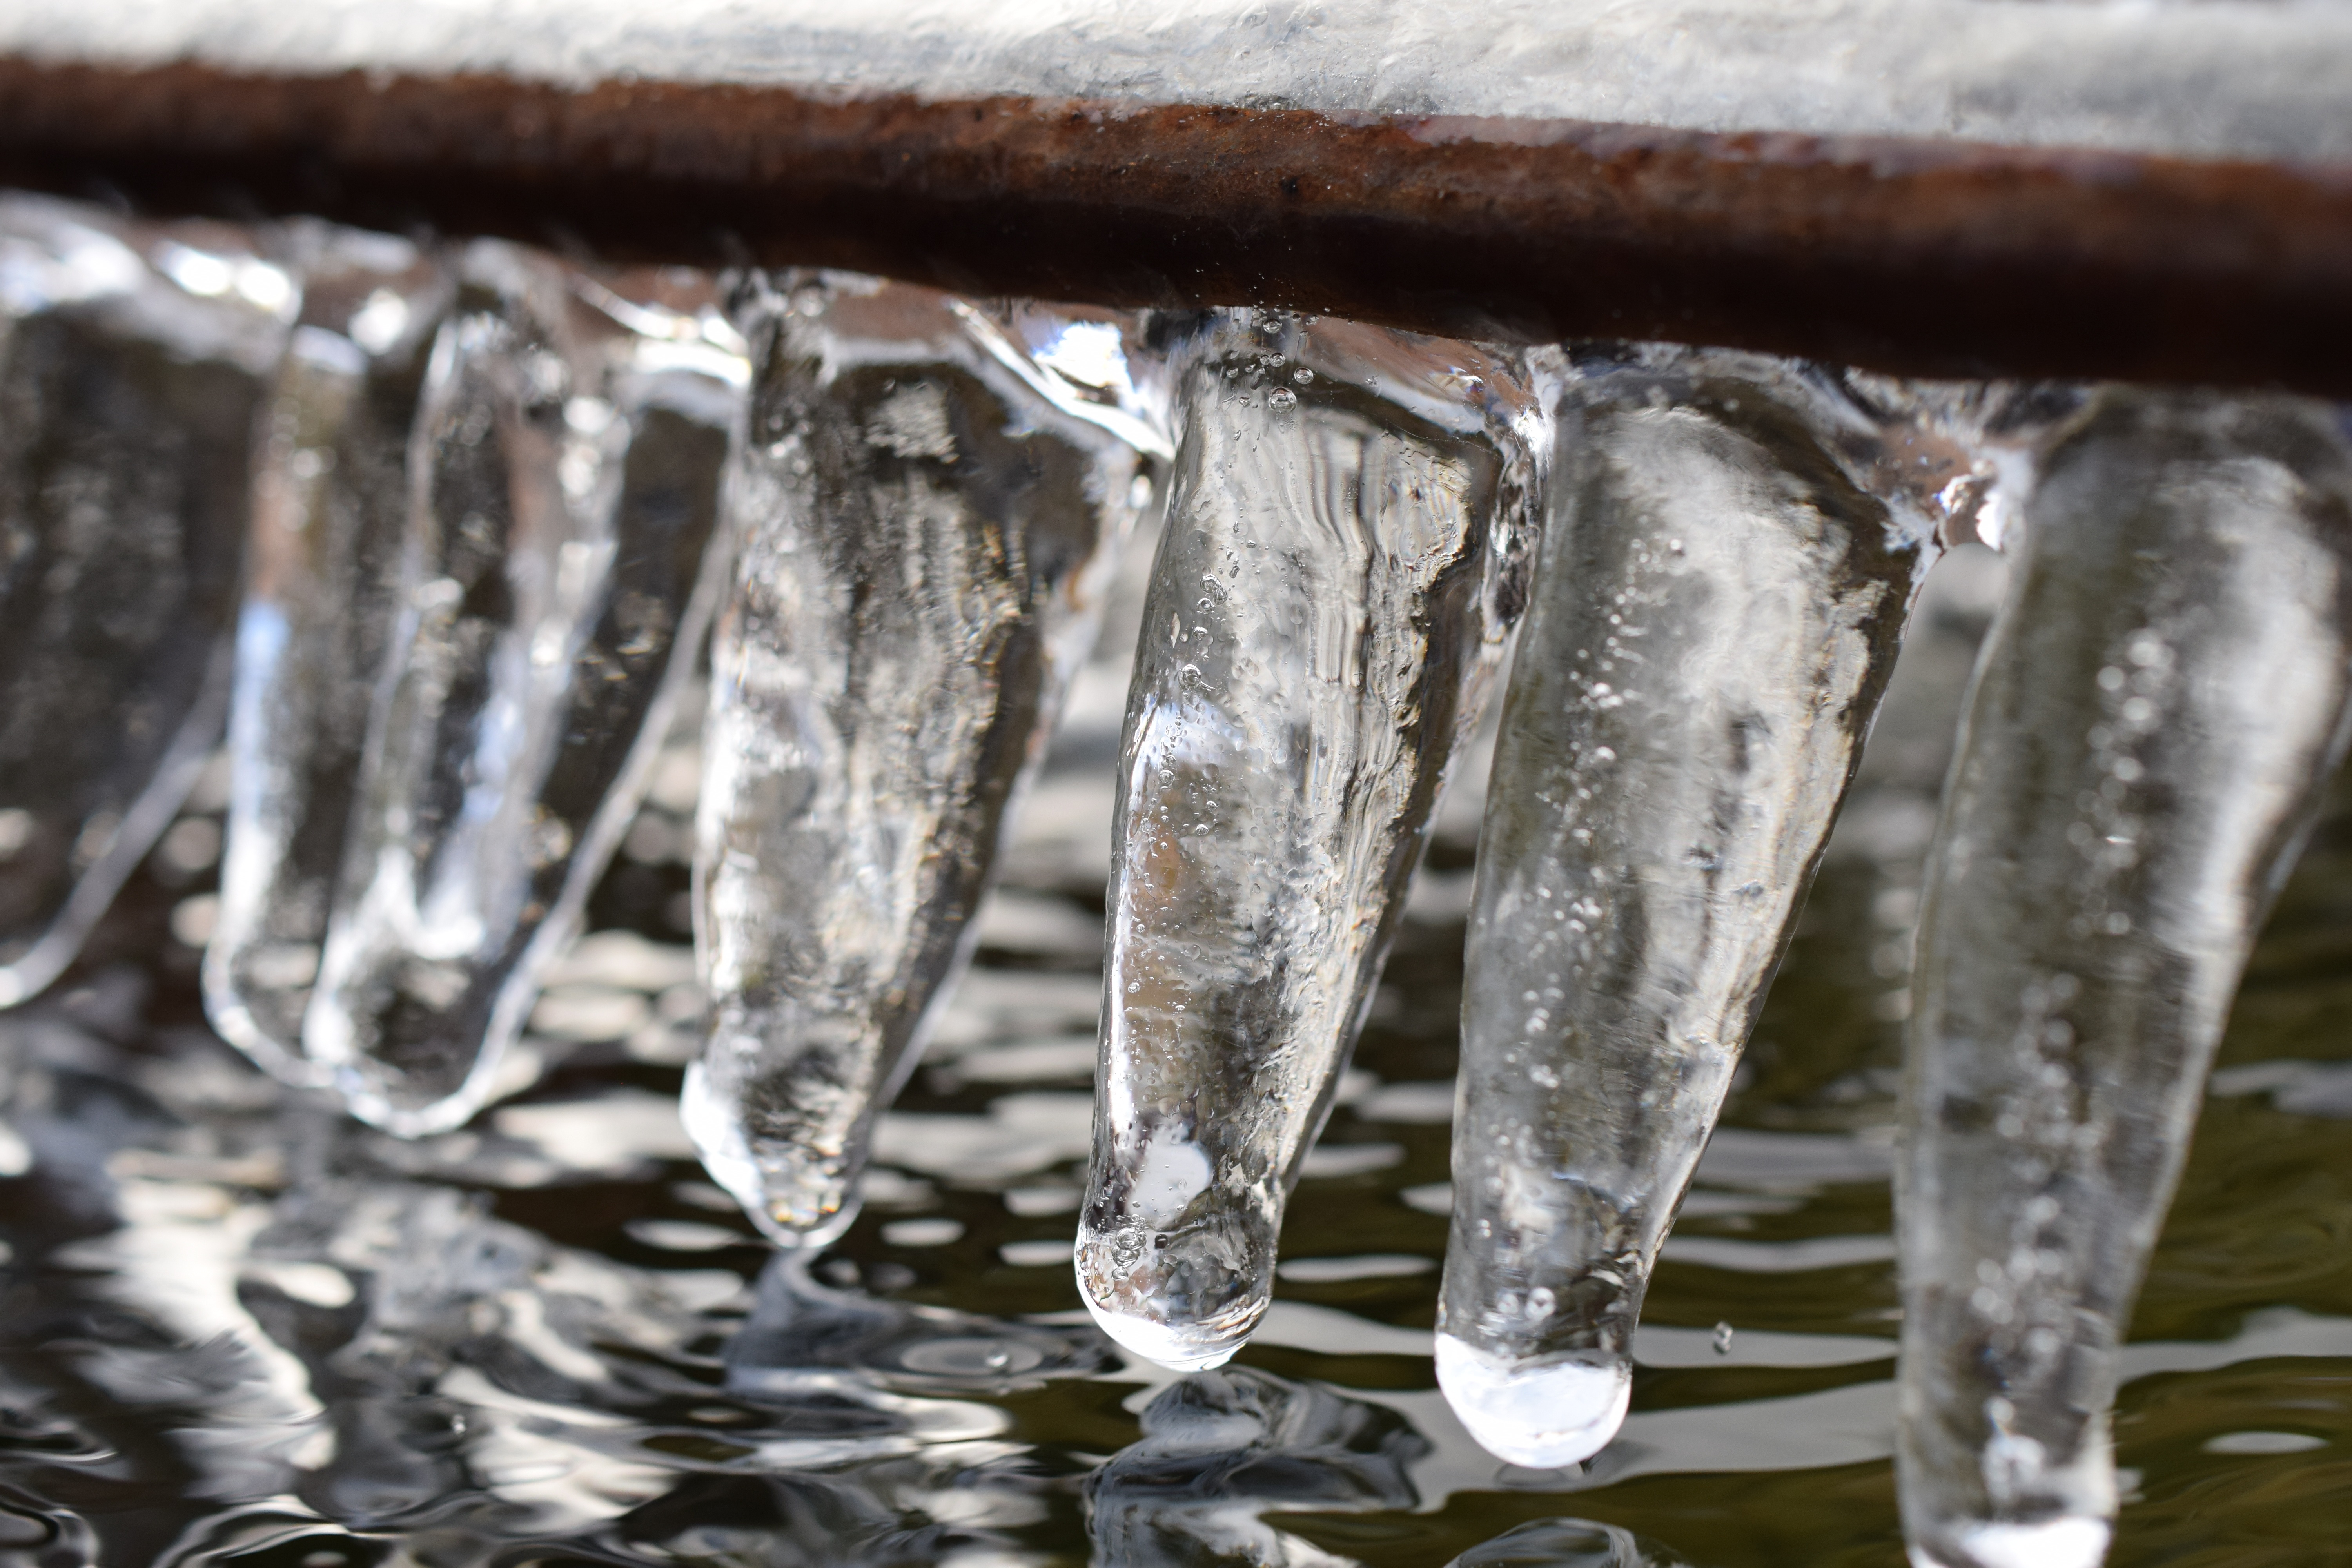
water, branch, snow, winter, ice, drip, close up, icicle, freezing, macro photography